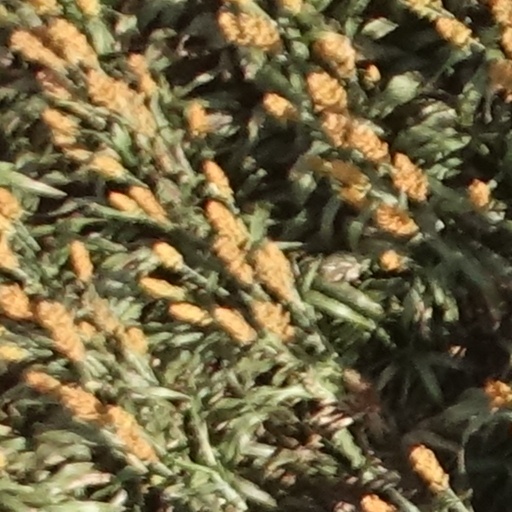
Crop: sorghum